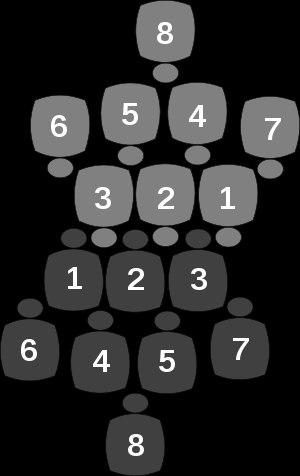
Au rugby à XV, la mêlée est une phase de jeu qui sanctionne une faute mineure ou un arrêt de jeu.
Troisième ligne aile est un poste de rugby à XV détenu par deux joueurs qui portent en début de match les numéros 6 et 7. Les troisièmes lignes aile font partie des avants, c'est-à-dire des huit joueurs qui disputent la mêlée. Avec le numéro 8, ils forment la troisième ligne, les joueurs qui se détachent le plus rapidement de la mêlée pour participer à la phase de jeu suivante. Joueur polyvalent, le troisième ligne aile doit combiner vitesse de course et puissance physique. En attaque, il doit être capable d'accélérer le rythme lorsqu'il porte le ballon et en défense, il doit avoir une bonne capacité à plaquer tout type d'adversaire. Les troisièmes lignes aile sont parfois appelés flankers, l'appellation anglo-saxonne du poste, par rapport à leur position sur les côtés de la mêlée.
La tournée de l'équipe de France de rugby à XV en 1958 est la première tournée d'une équipe de rugby à XV représentant la France dans une nation du Commonwealth de l'hémisphère Sud. Elle effectue une tournée en Afrique du Sud en 1958 et termine invaincue de la série de deux test matches avec une victoire et un nul.